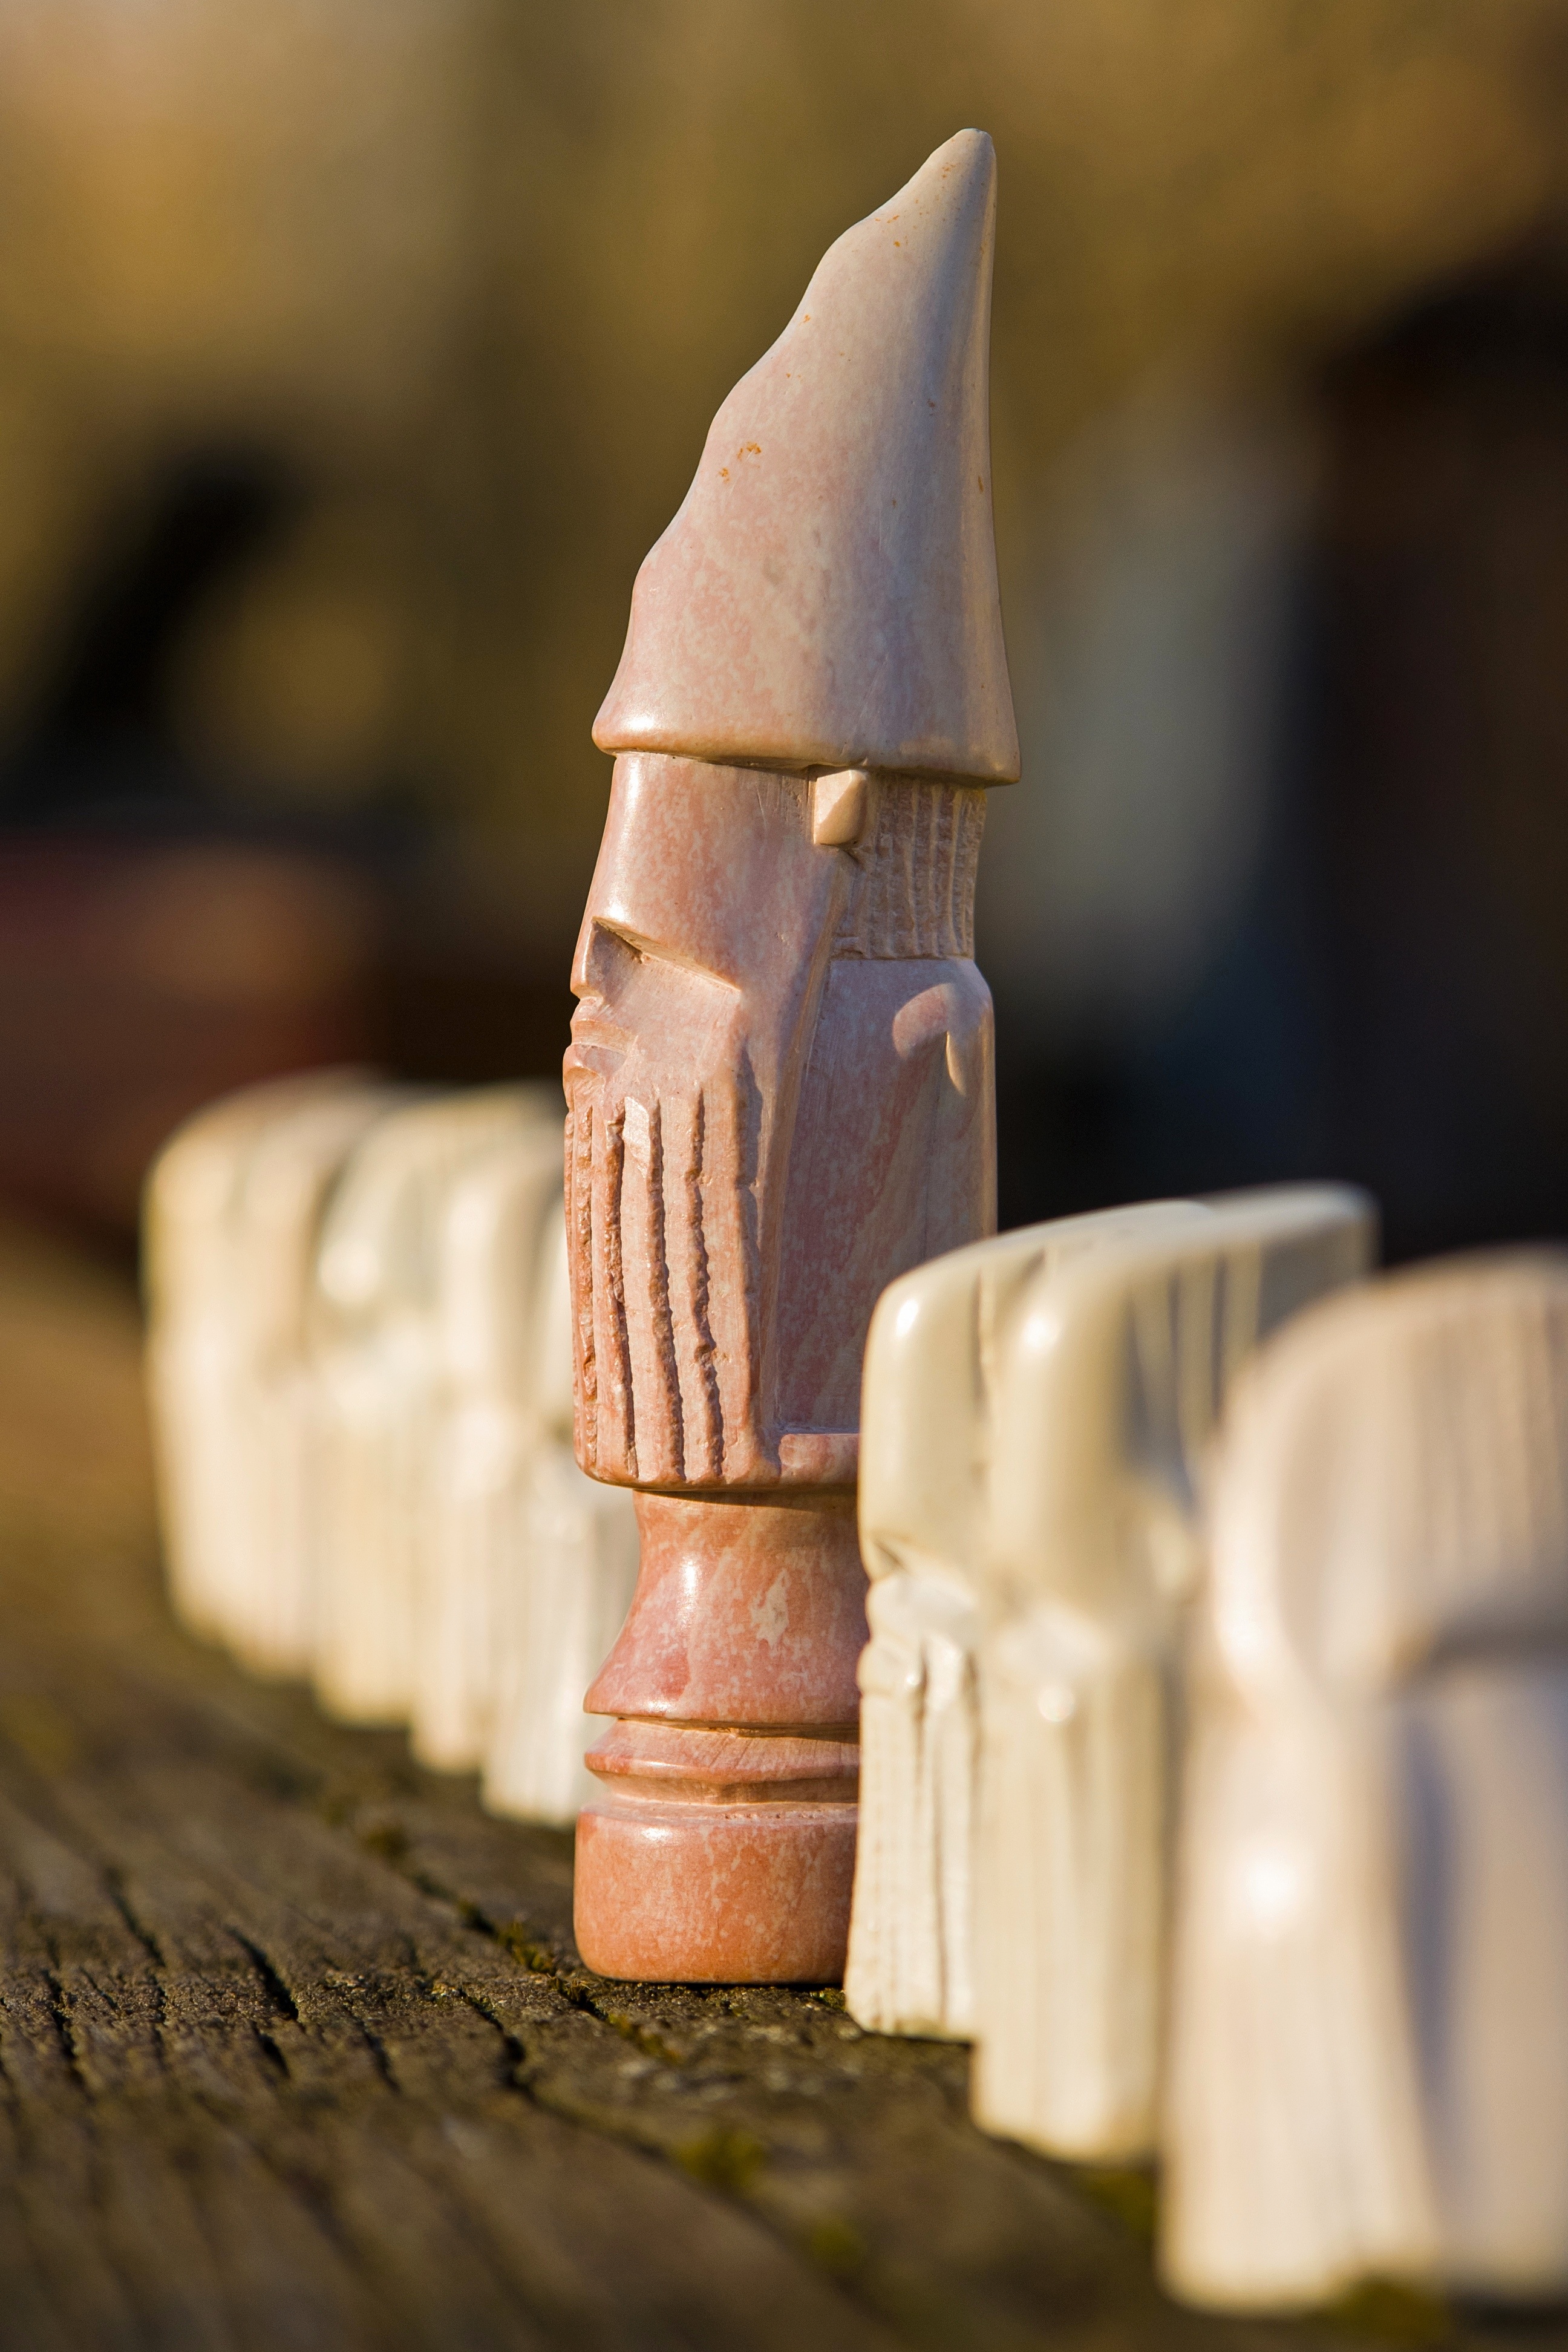
hand, board, wood, white, sport, vintage, game, play, statue, symbol, natural, ceramic, black, candle, lighting, player, close up, sculpture, art, king, figure, temple, chess, queen, strategy, pawn, chessboard, carving, handcraft, masai, victory, challenge, conflict, check, checkmate, kenya, strategic, african chess, soapstone, kagylokurt